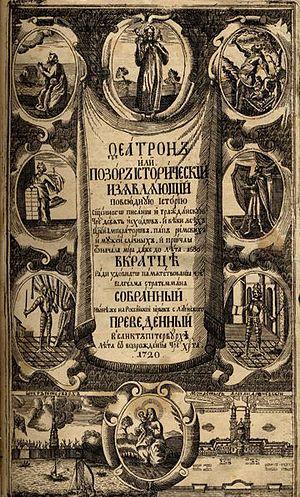
L’évêque Gavriil, né en 1680 à Izioum et mort le 27 avril 1731 à Moscou, est un évêque orthodoxe russe de Riazan, homme d'Église et traducteur. Il fut l'un des défenseurs des réformes religieuses de Pierre le Grand en Russie.